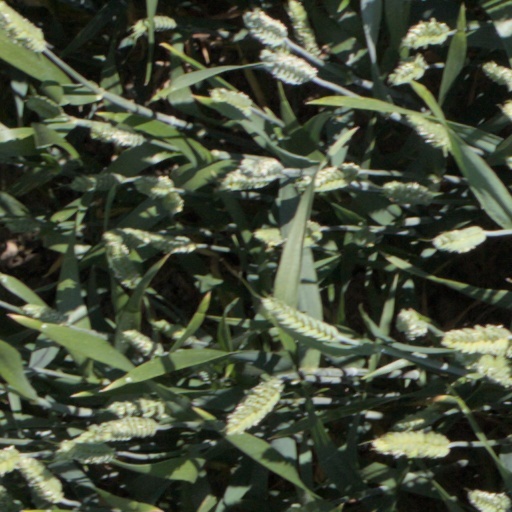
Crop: wheat